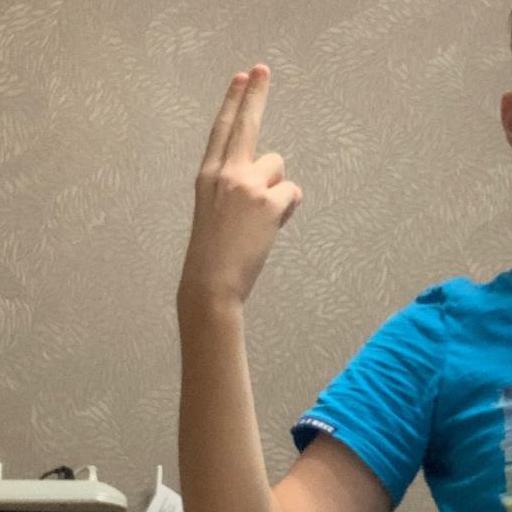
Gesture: two_up_inverted